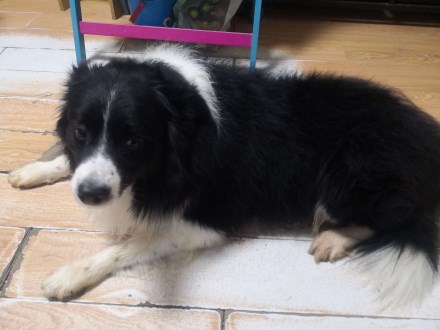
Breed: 2594-n000109-Border_collie